William VII, Landgrave of Hesse-Kassel

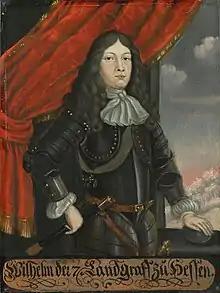

William VII of Hesse-Kassel (21 June 1651 – 21 November 1670) was Landgrave of Hesse-Kassel.